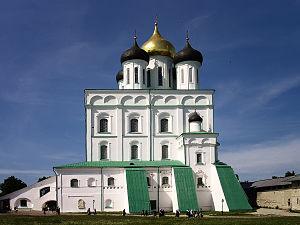
La Cathédrale de la Trinité est un édifice religieux orthodoxe de l'éparchie de Pskov. Elle fait partie de l'ensemble du kremlin de Pskov dont elle est l'édifice principal.